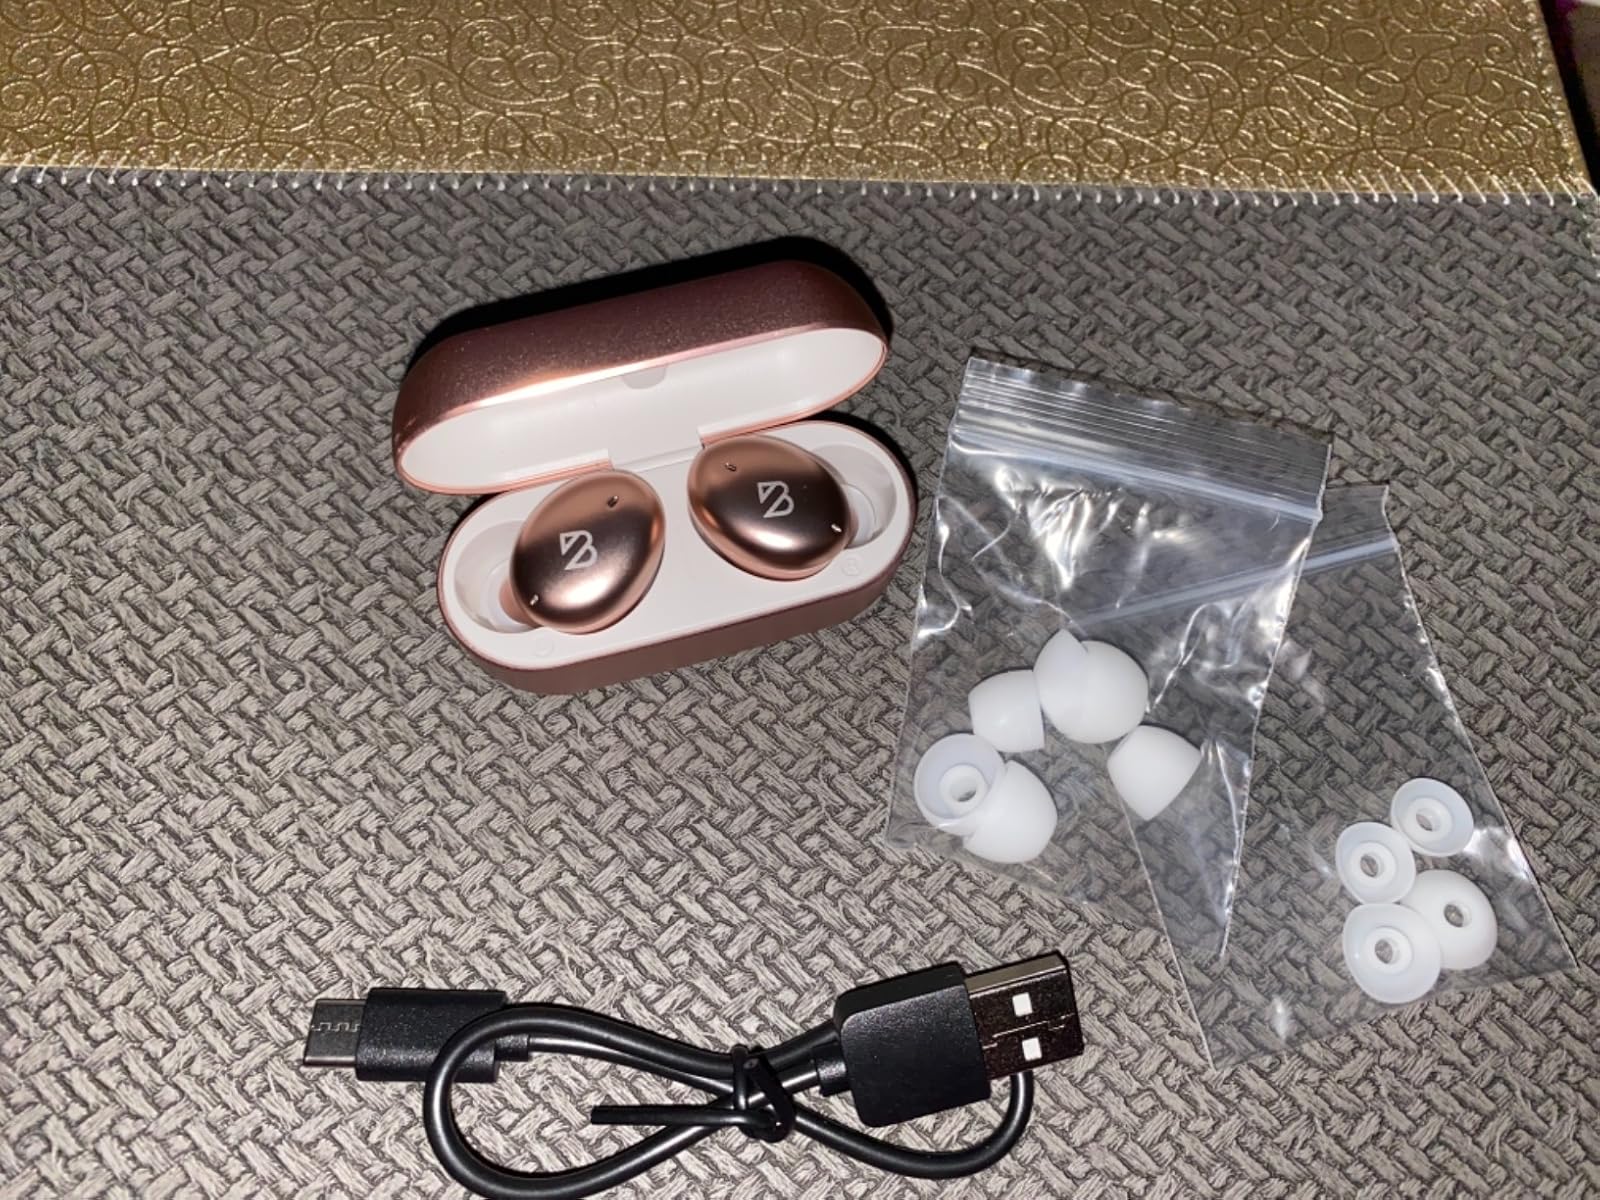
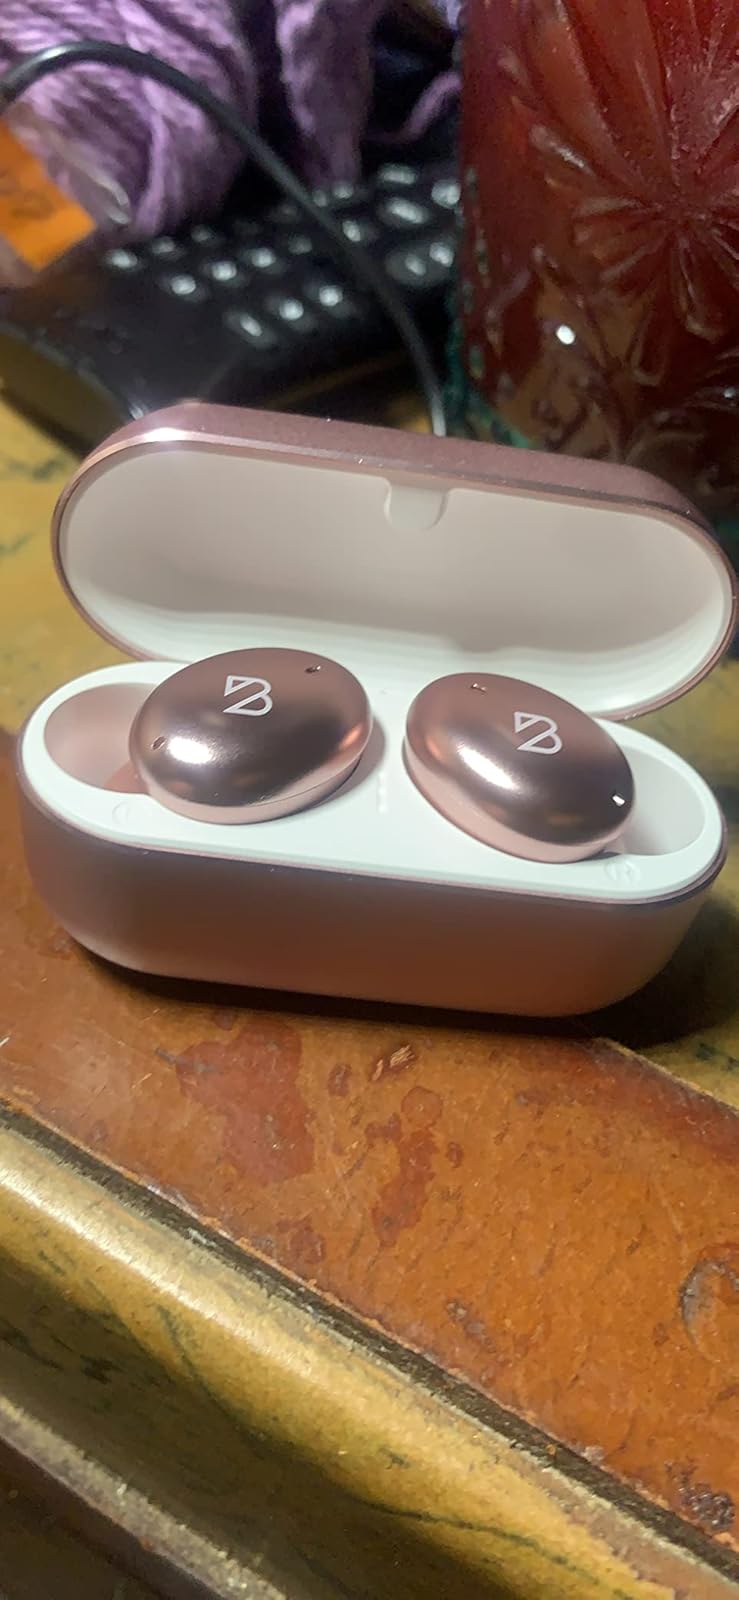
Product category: earbuds
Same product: yes